CKEM-DT

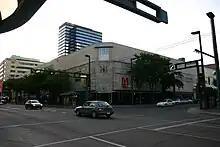
Corner view of the Hudson's Bay Building with A-Channel signage

With the licence awards approved, Craig began construction on the Edmonton station. In Edmonton, A-Channel set up in the heritage-listed Hudson's Bay building on Jasper Avenue, where it added large windows to its streetside studio; historic preservation conditions complicated work, with new tiles having to be ordered from Quebec. It obtained rights to midweek telecasts of Edmonton Oilers hockey, In the Edmonton market, Craig scored a coup by rights to midweek telecasts of Edmonton Oilers hockey, which had been held by CFRN.